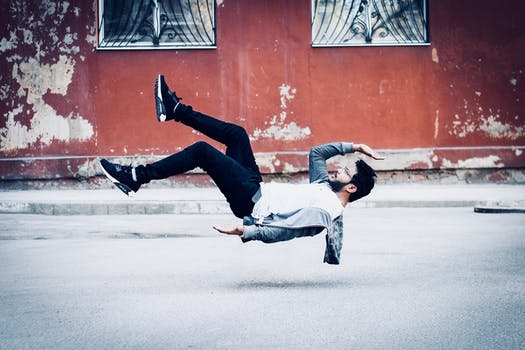
Label: No Watermark